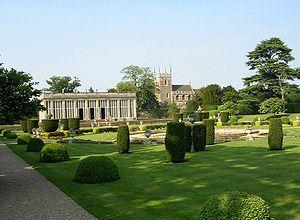
Belton House est un manoir des environs de Grantham, dans le Lincolnshire, au Royaume-Uni, construit entre 1685 et 1688 par Sir John Brownlow. Le bâtiment est entouré de jardins à la française et d'allées menant à des fabriques de jardin, le tout étant ceint d'un grand parc boisé. Belton House est souvent considéré non seulement comme un symbole de raffinement et de perfection en matière d'architecture de la période de la Restauration anglaise, mais aussi comme la première réalisation architecturale de style véritablement anglais construite depuis la période Tudor. Elle est considérée comme un exemple typique de la demeure anglaise de campagne.